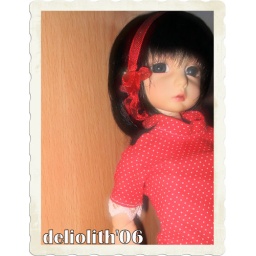
i finally started sewing again. red shirt by me. ^^